Mark Rylance

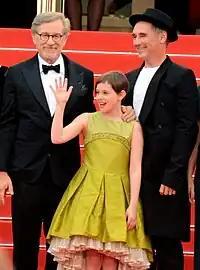
Rylance with Steven Spielberg and co-star Ruby Barnhill in 2016

In 1980 Rylance gained his professional acting debut in the Shaun Lawton play "Desperado Corner" at the Glasgow Citizens' Theatre. In 1982 and 1983 he performed in numerous productions at the Royal Shakespeare Company (RSC) in Stratford-upon-Avon and London. During this time he acted in productions of "The Taming of the Shrew", "The Tempest" and "A Midsummer Night's Dream". He received his first Laurence Olivier Award nomination in the Best Supporting Actor in a Play category for his portrayal of Michael in "Arden of Faversham" at the 1983 Laurence Olivier Awards. In 1988 Rylance played Hamlet with the RSC in Ron Daniels' production that toured Ireland and Britain for a year. The play then ran in Stratford-upon-Avon. "Hamlet" toured the US for two years. In 1990 Rylance and Claire van Kampen (later his wife) founded "Phoebus' Cart", their own theatre company. The following year, the company staged "The Tempest" on the road.